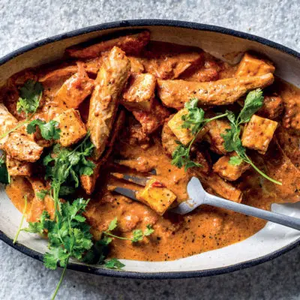
Dish: paneer